Too Much Pressure

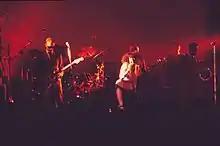
The Selecter playing live in Berlin, 1980.

To promote the record, 2 Tone Records organized the "2 One 2 Tour" tour for the Selecter, the Beat and the Bodysnatchers, the latter band of which was the latest signing by the label. However, the Beat opted out, as they could not focus on the tour having just started Go-Feet Records. American band Holly and the Italians replaced the Beat, but they were poorly received by audiences and were replaced by future 2 Tone signees the Swinging Cats after some time.